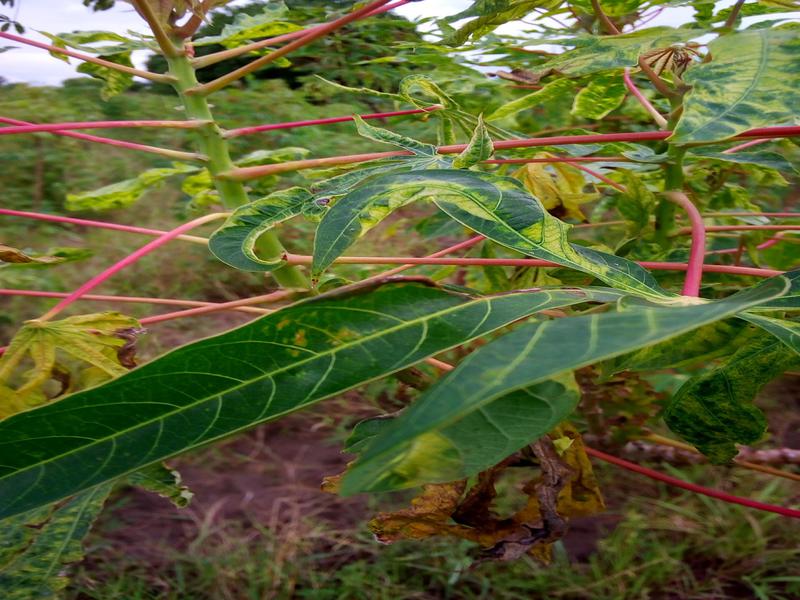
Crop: cassava
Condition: mosaic_disease